Rowing at the 2008 Summer Olympics – Men's eight

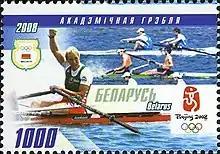
Belarus stamp commemorating rowing at the 2008 Olympics

The men's eight (M8+) competition at the 2008 Summer Olympics in Beijing was held from August 11 to August 17 at the Shunyi Olympic Rowing-Canoeing Park. Seven of nine national teams returned from the men's eight competition at the 2004 Summer Olympics to compete again, joined by the host nation. A total of 75 competitors took part, with three substitutions made during the competition. The event was won by Canada, the nation's first victory in the men's eight since 1992 and third overall (tying Great Britain for second-most, behind the United States' 12). The British team took silver, with the Americans finishing with the bronze medal.